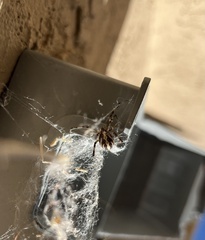
Species: Lactrodectus_hesperus